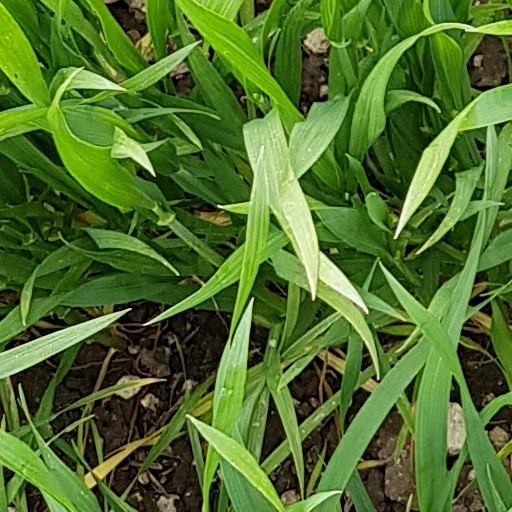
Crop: wheat